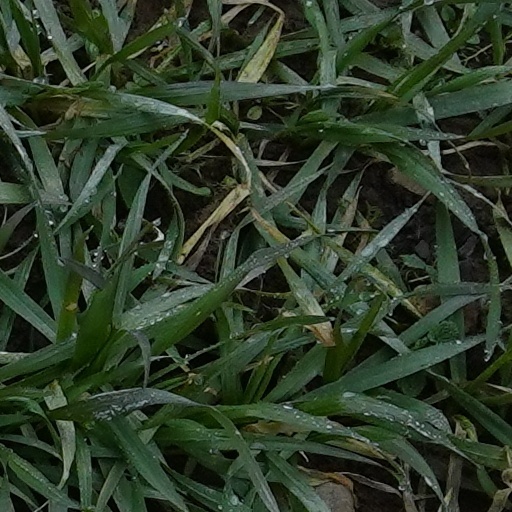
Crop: wheat